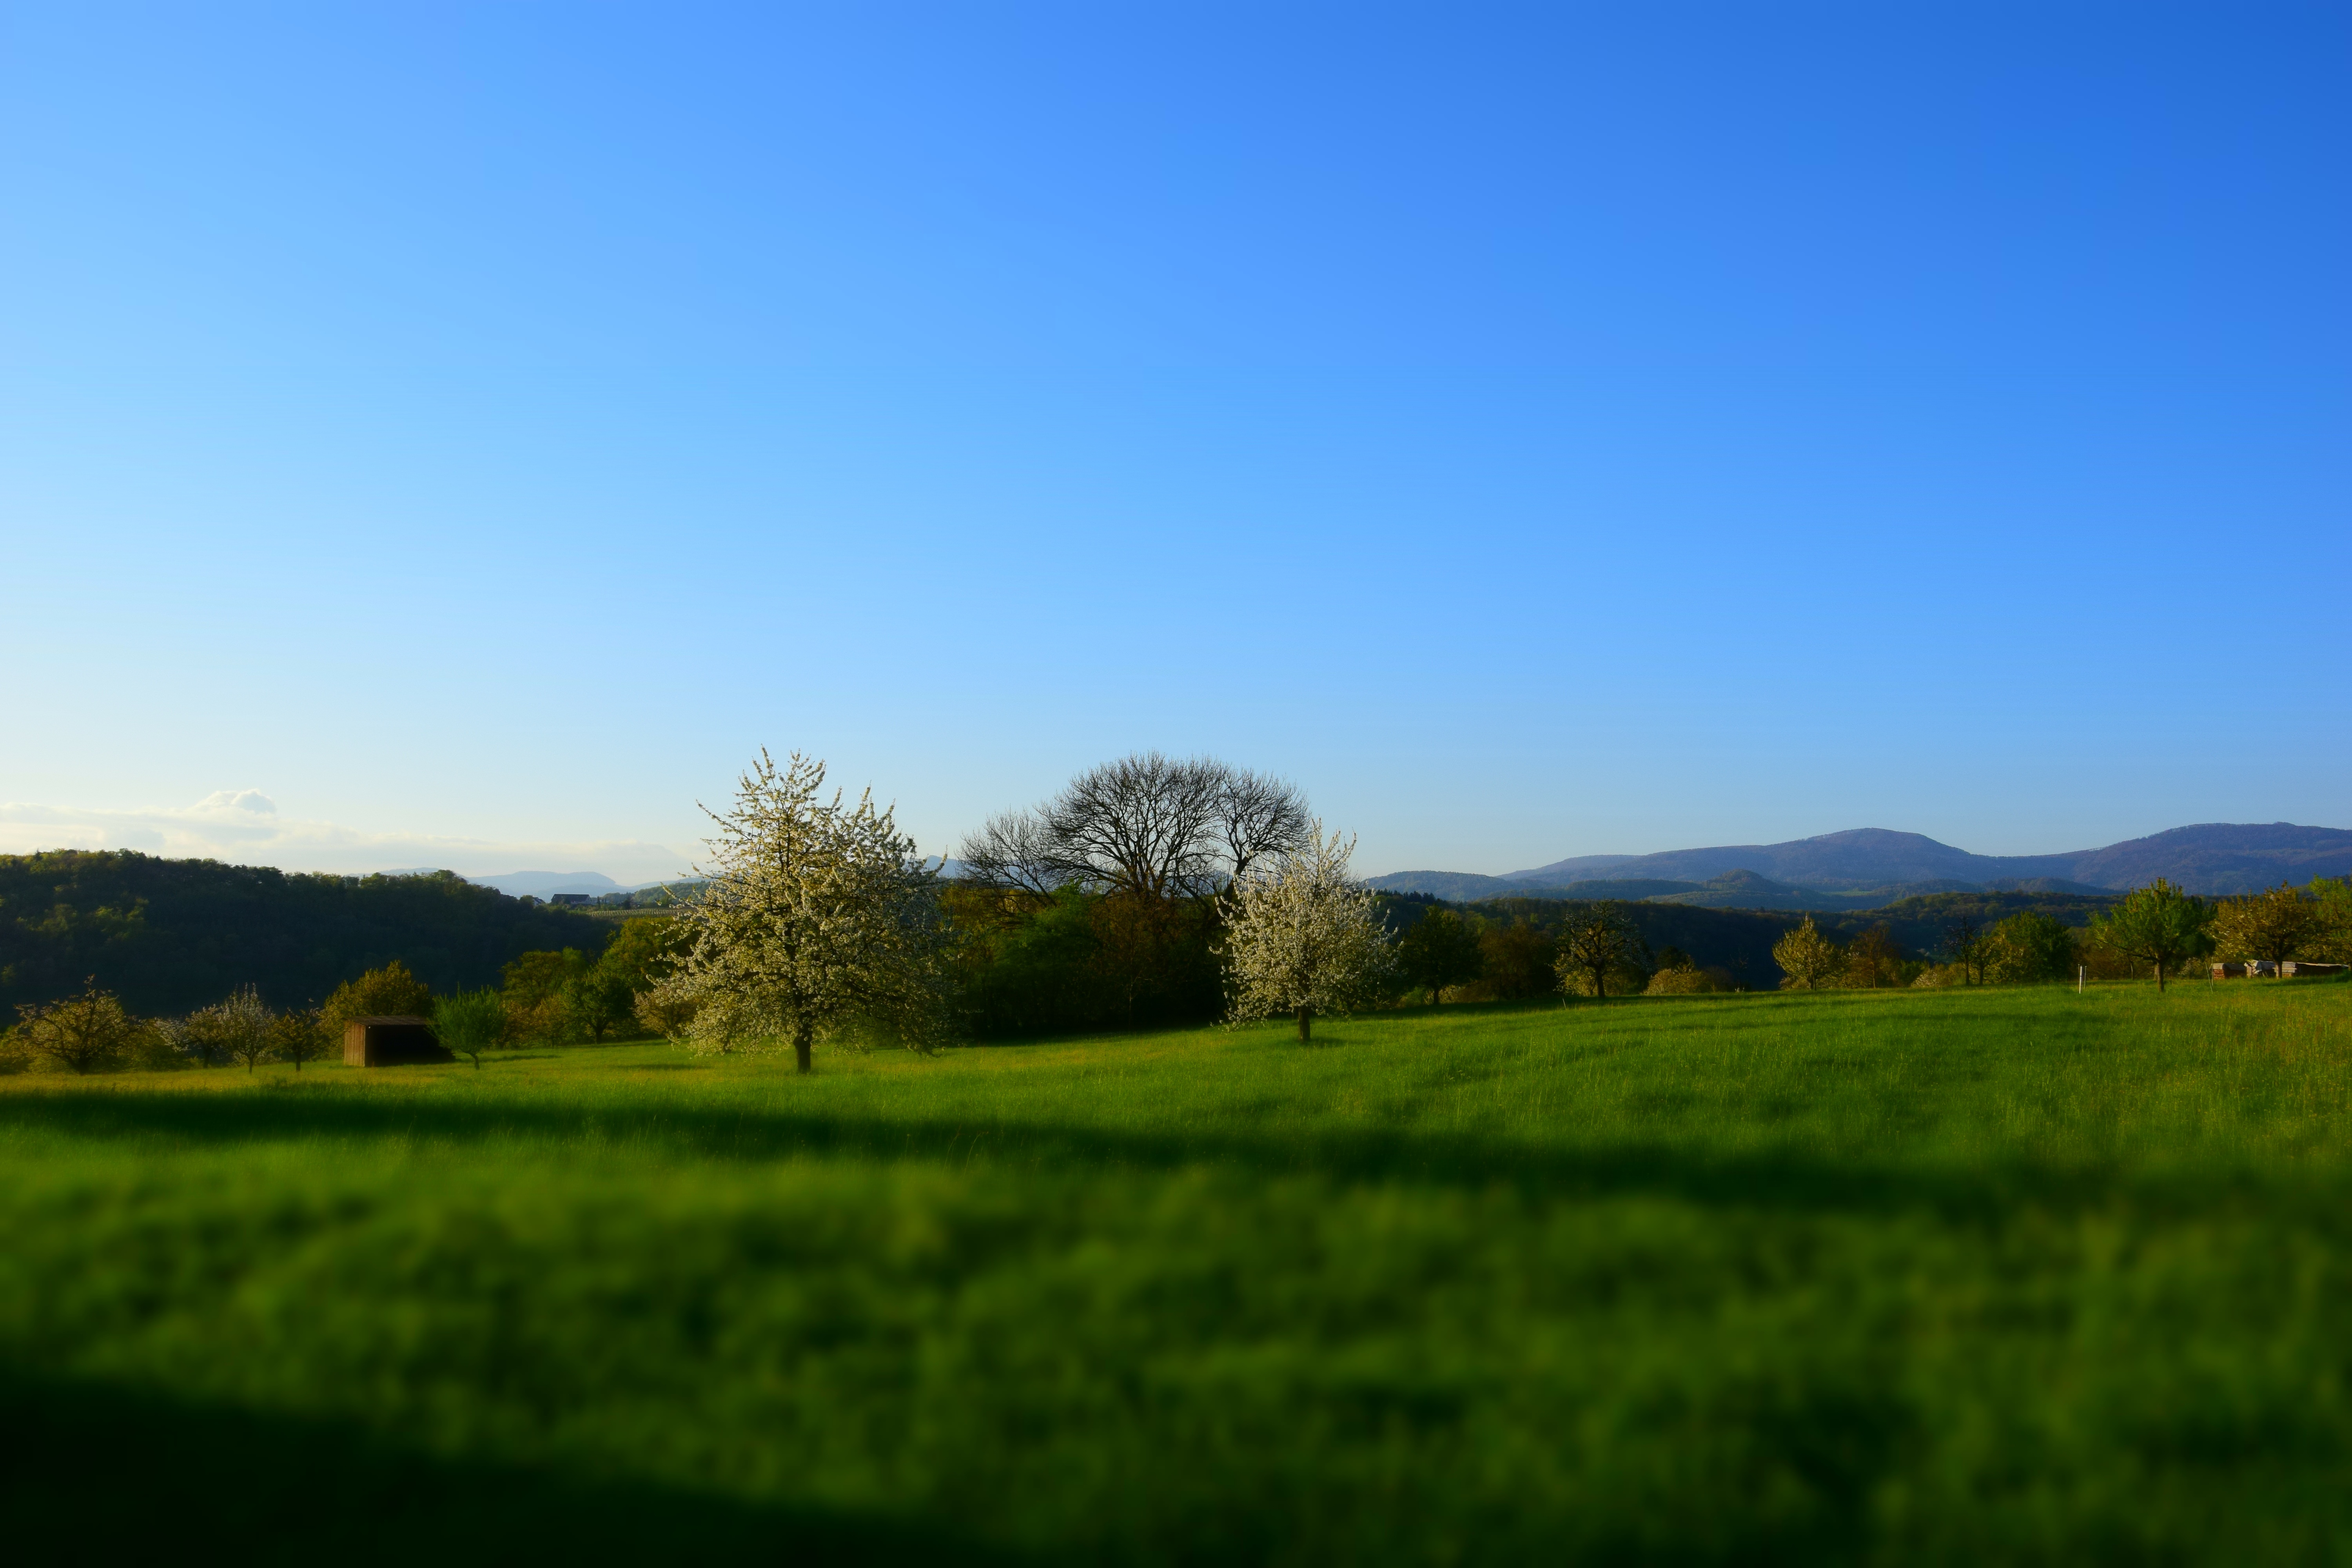
landscape, tree, nature, grass, horizon, mountain, cloud, sky, field, farm, lawn, meadow, prairie, sunlight, morning, hill, flower, valley, mountain range, pasture, autumn, agriculture, plain, grassland, plateau, switzerland, habitat, ecosystem, jura, rural area, natural environment, geographical feature, grass family, mountainous landforms, nuglar